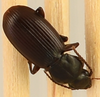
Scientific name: Pterostichus restrictus
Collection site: Rocky Mountains NEON (RMNP), plot RMNP_014